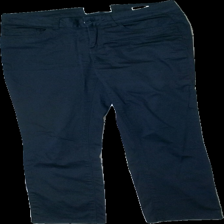
View: front
Type: Trousers
Category: Ladies
Brand: Newhouse Mellan
Colors: Blue
Material: 100% cotton
Cut: Regular
Season: All
Price range: 50-100
Recommended usage: Reuse